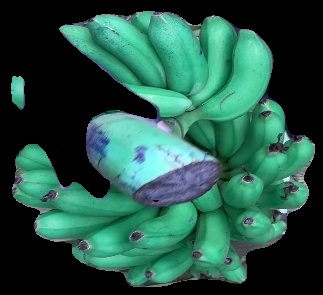
Variety: rasbale
Grade: grade1